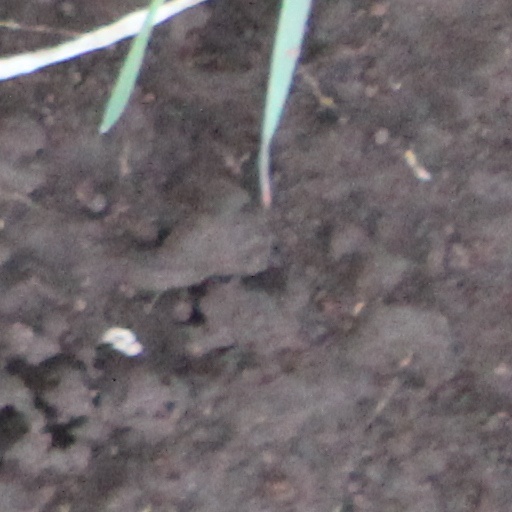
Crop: wheat